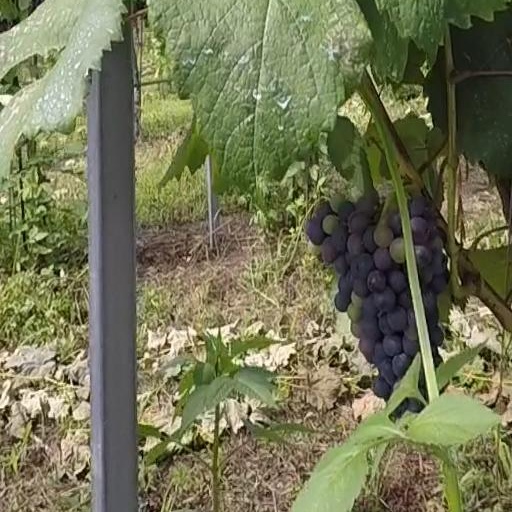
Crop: grape